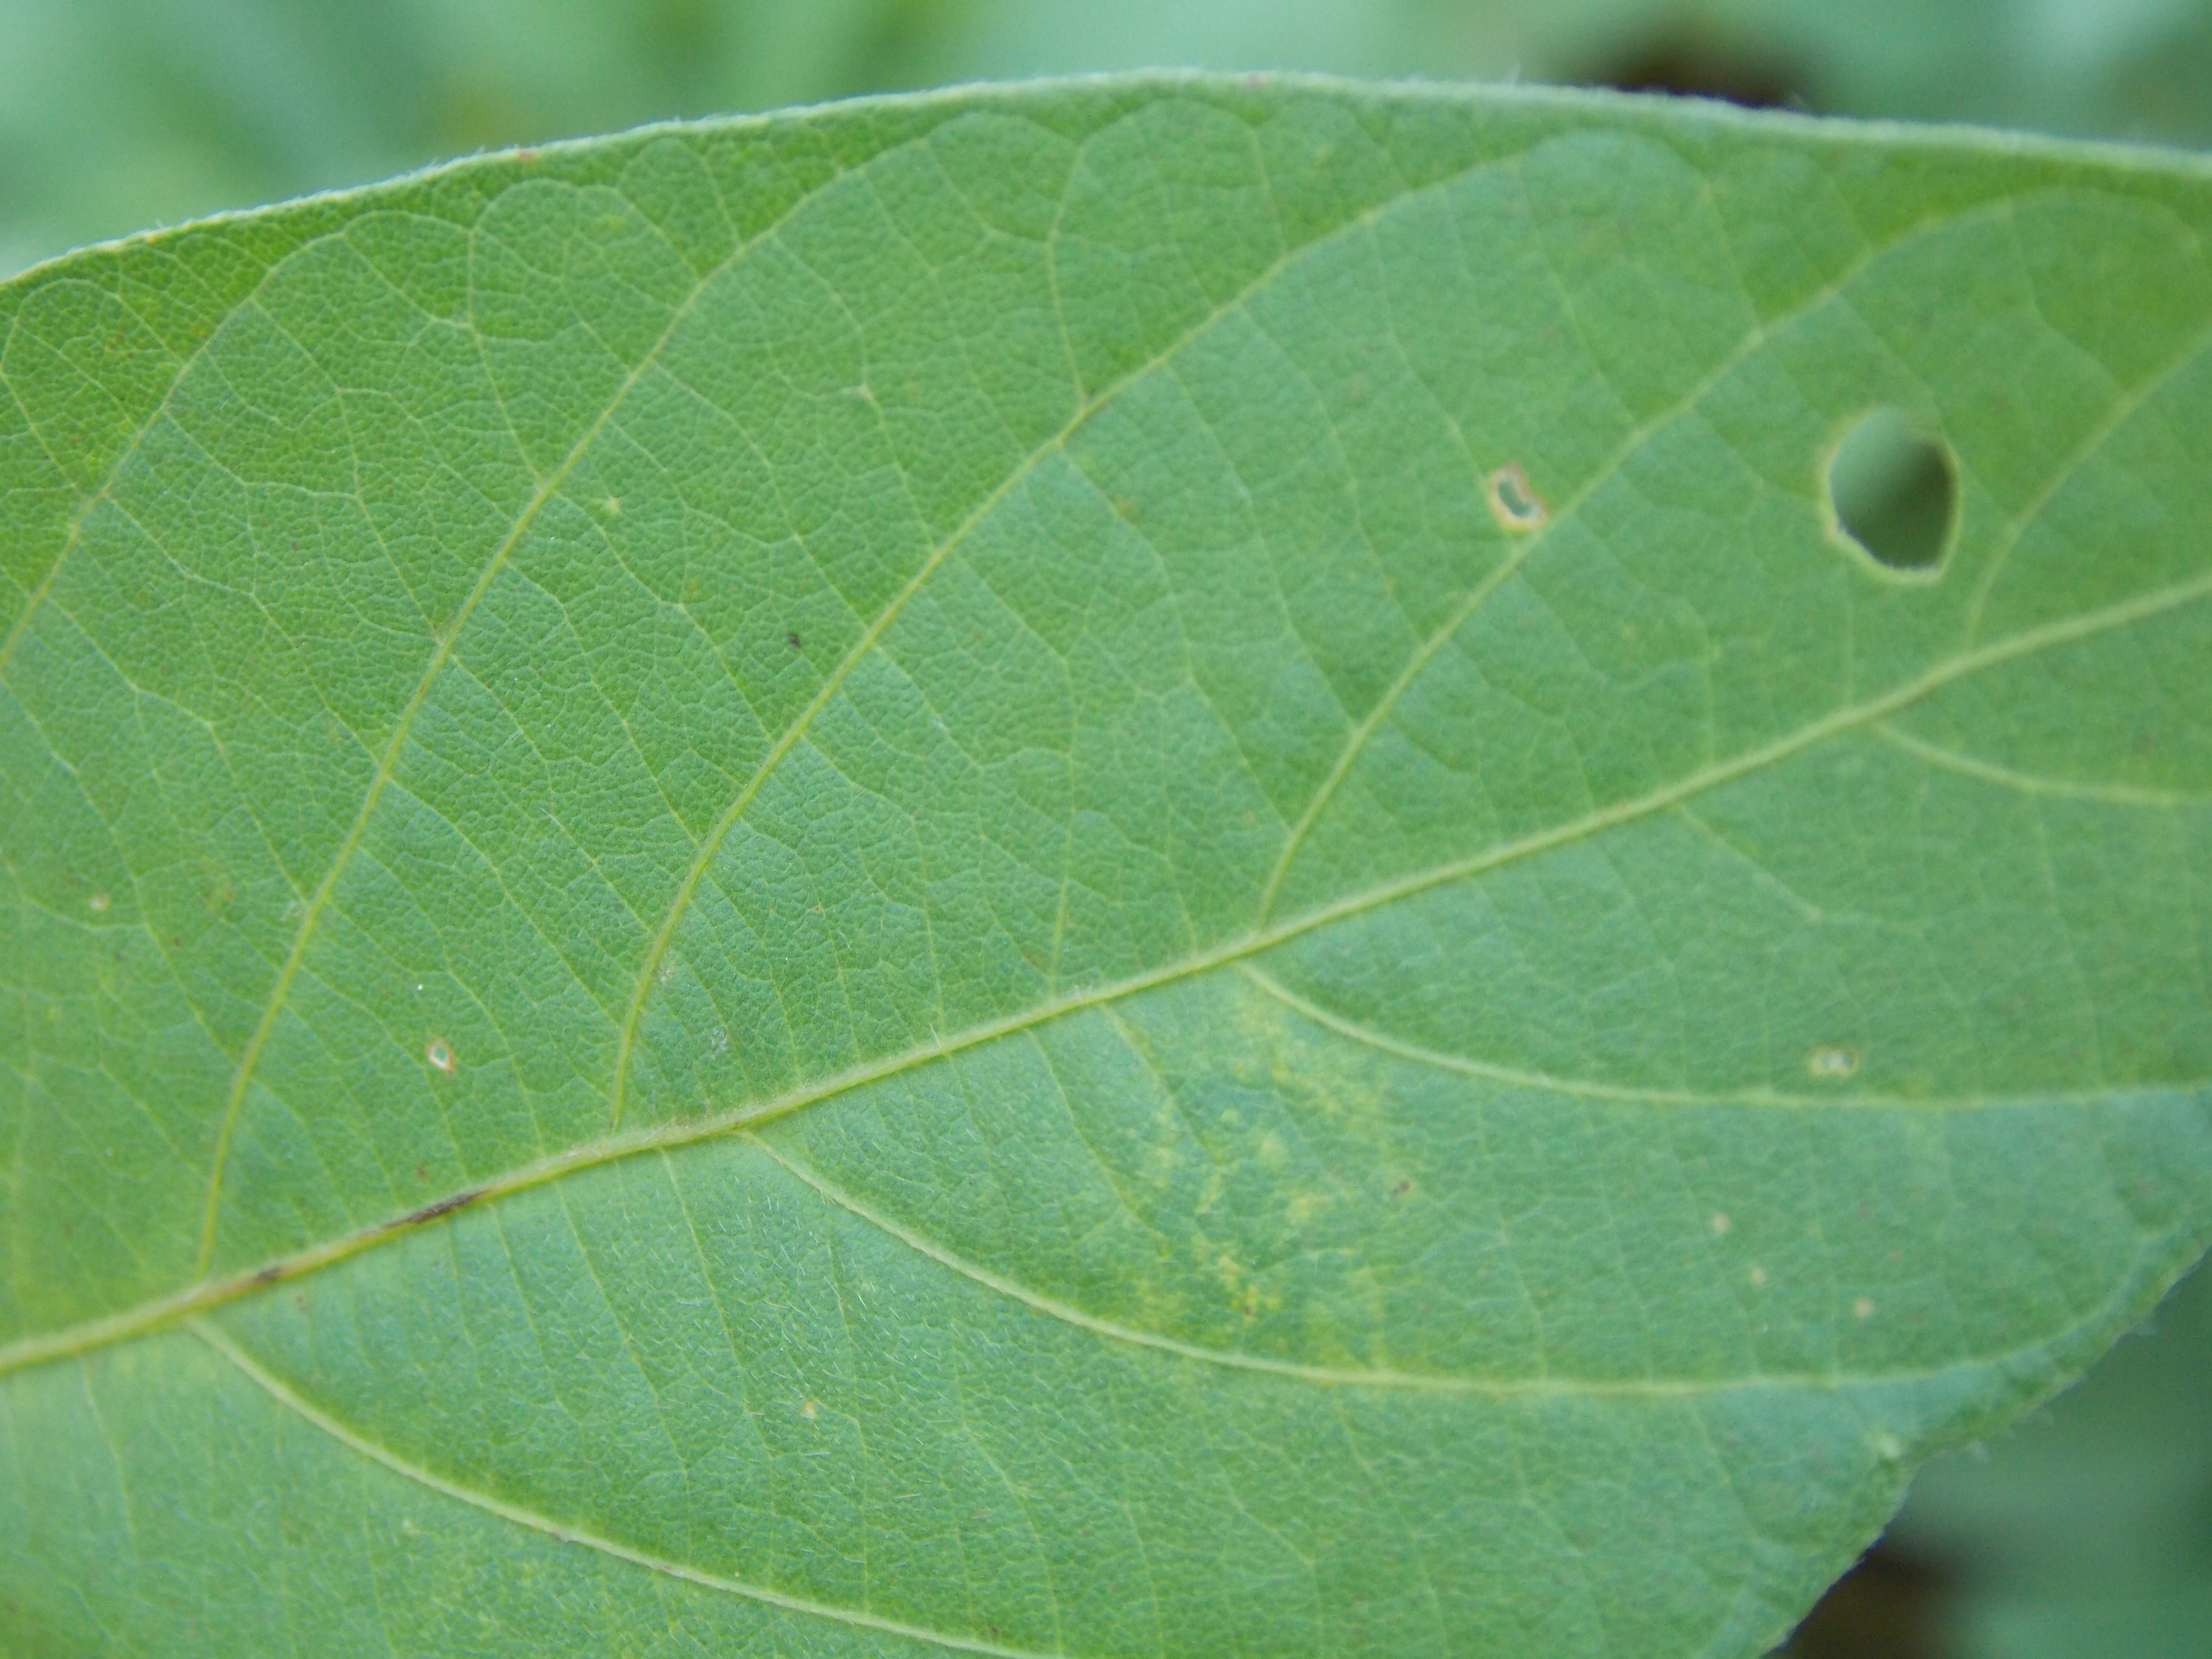
Label: Disease